Freikorps

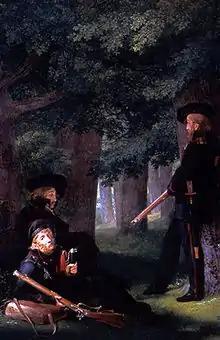
Painting of three famous Free Corps members in 1815: Heinrich Hartmann, Theodor Körner, and Friedrich Friesen

In the aftermath of World War I and during the German Revolution of 1918–19, , consisting partially of World War I veterans, were raised as paramilitary militias. They were ostensibly mustered to fight on behalf of the government against the German communists attempting to overthrow the Weimar Republic. However, many also largely despised the Republic and were involved in assassinations of its supporters, later aiding the Nazis in their rise to power.